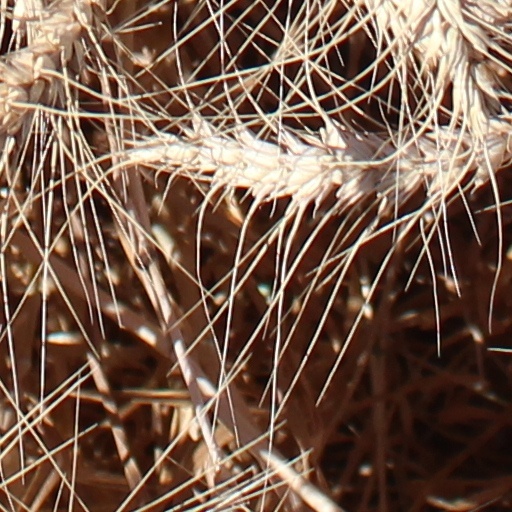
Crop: wheat